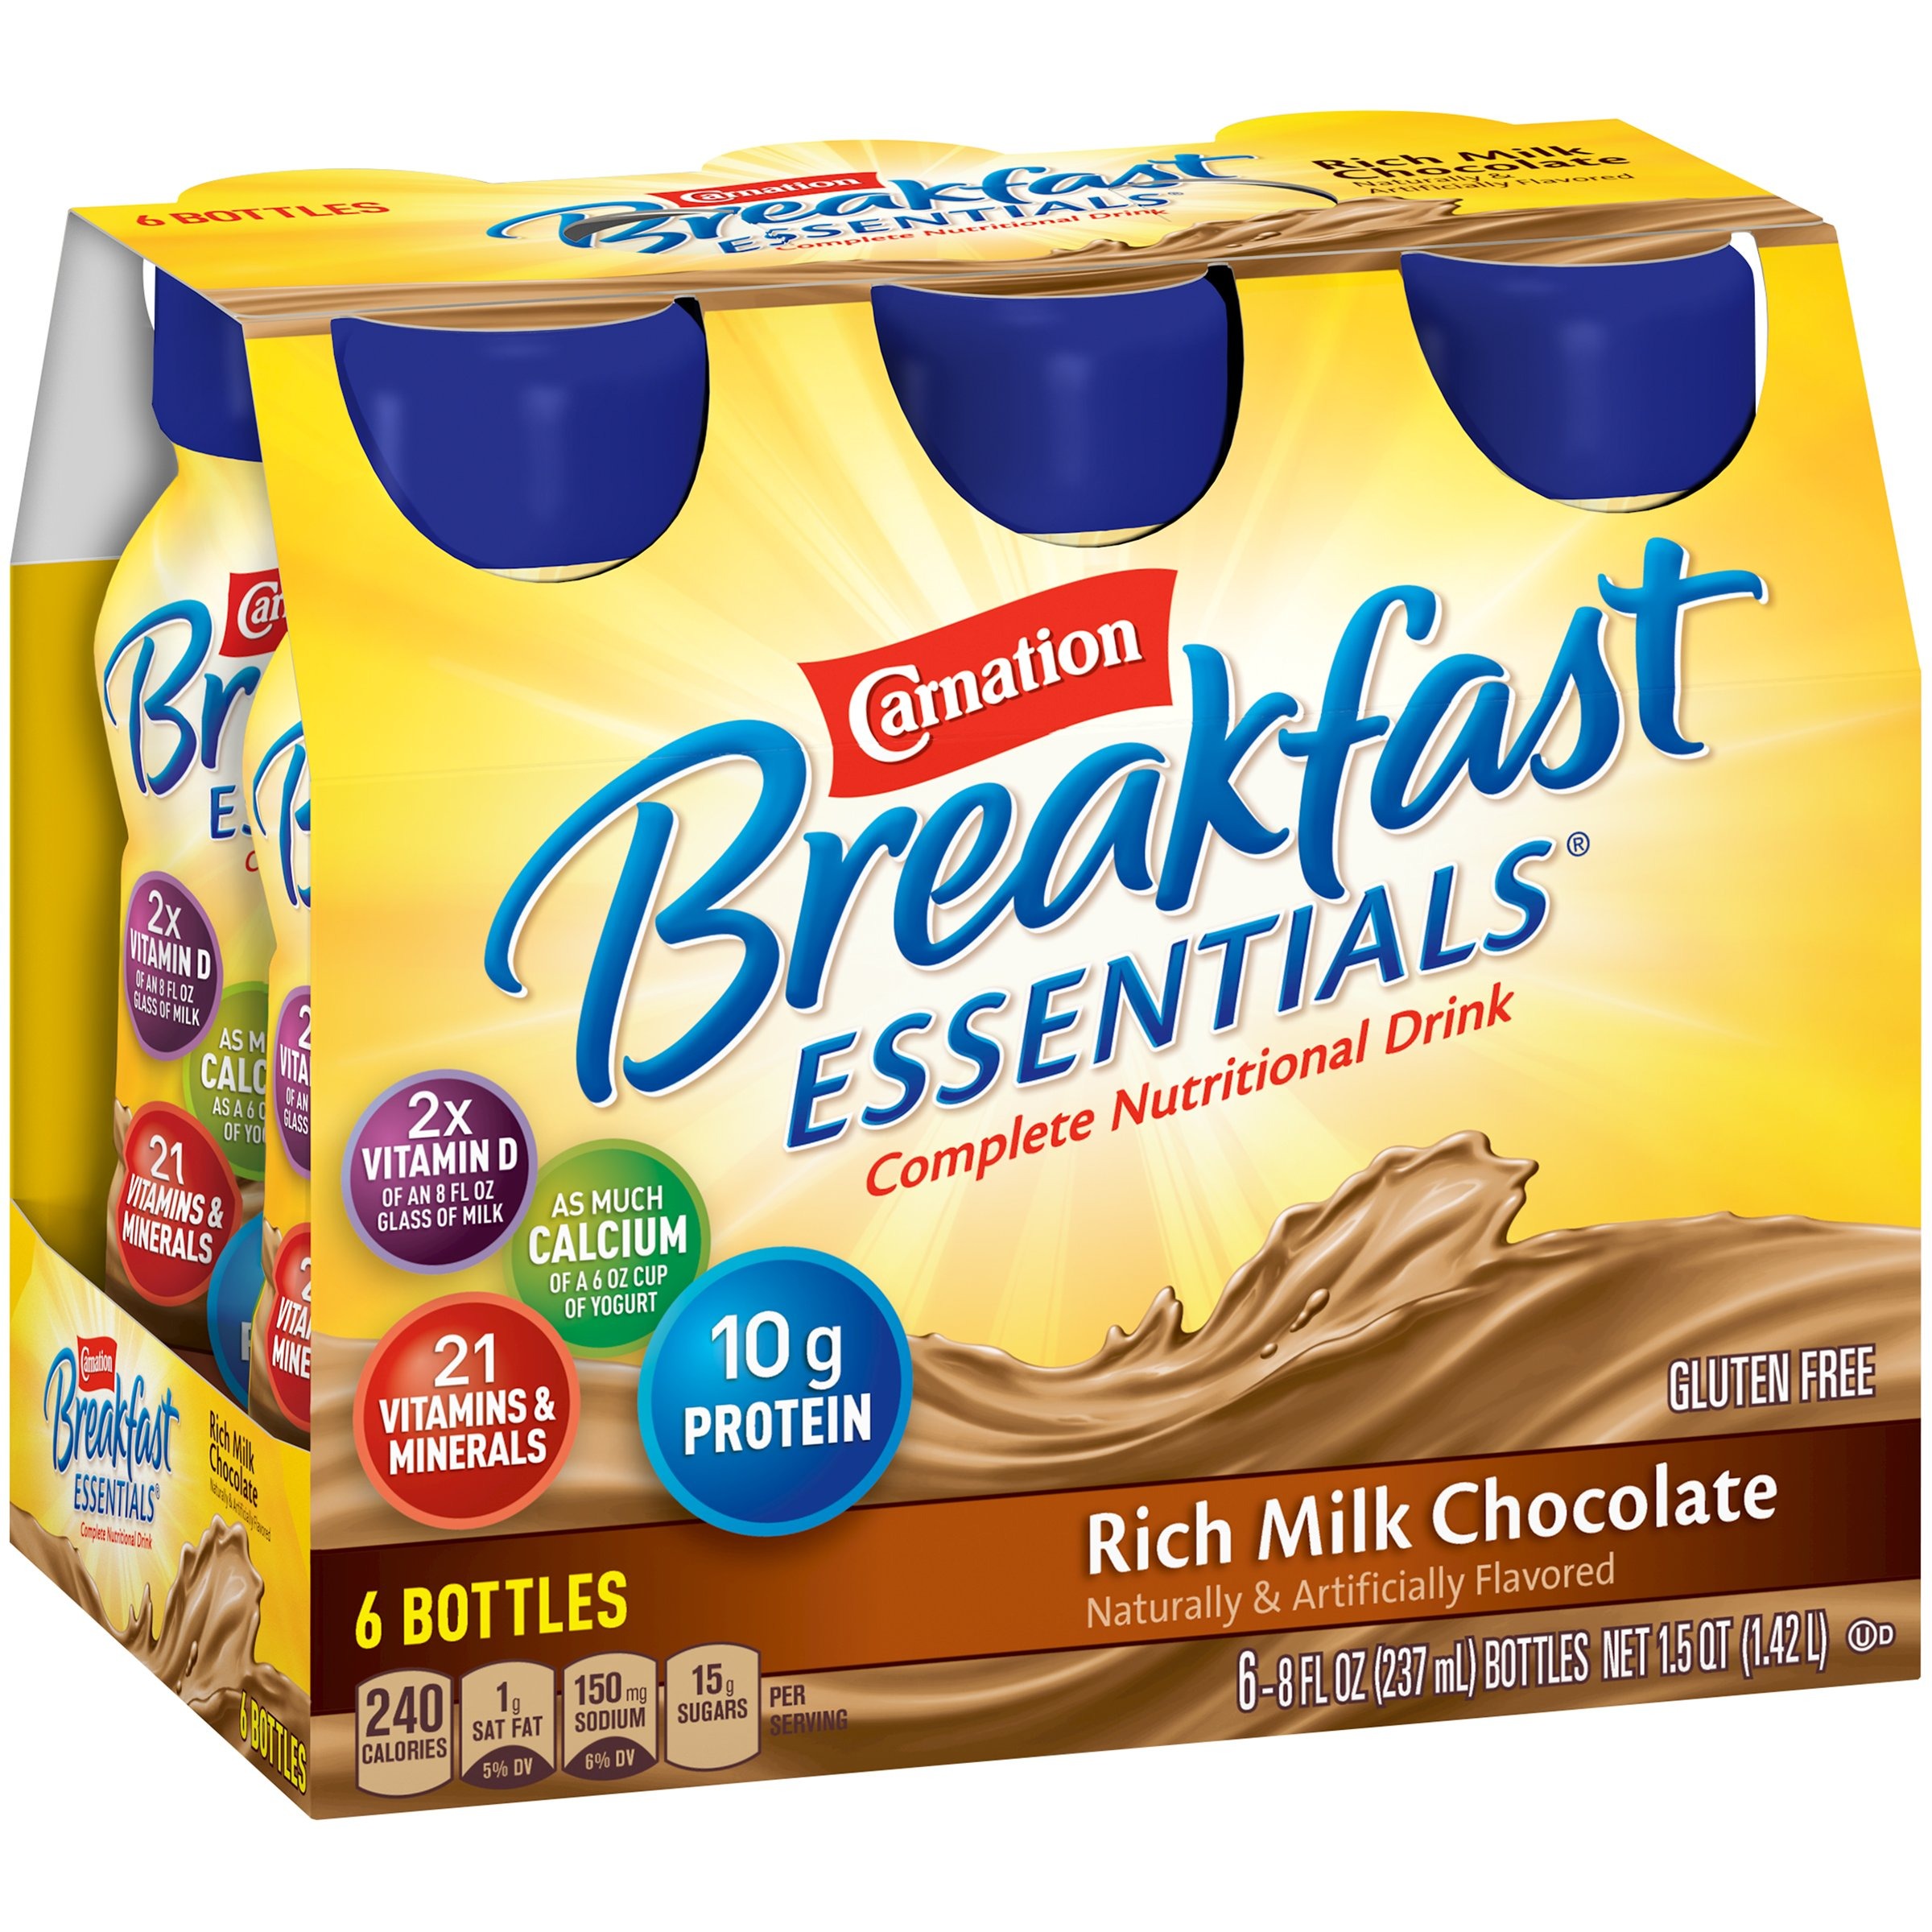
Item Name: Carnation Breakfast Essentials Ready-to-Drink, Rich Milk Chocolate, 8 Ounce Bottle (Pack of 6) (Packaging May Vary)
Bullet Point 1: Bottled Nutritional Drink: As a snack, mini meal, or at breakfast, Carnation Breakfast Essentials Ready To Drink bottled nutritional drinks give you 10g protein and 240 calories to start your day right
Bullet Point 2: Carnation Breakfast Essentials Original: The nutritional drink you love at breakfast, available in two easy forms
Bullet Point 3: Ready To Drink Bottles: For those busy mornings, Carnation Breakfast Essentials ready to drink bottled nutritional drinks help you start the day with protein and other nutrients; Shake, open, and enjoy
Bullet Point 4: Good Nutrition From The Start: Carnation Breakfast Essentials helps families get the vitamins and minerals they need to start the day, from powdered drink mixes to high protein ready to drink shakes
Bullet Point 5: Nutritional Drinks For Busy Lives: It's hard to balance a healthy lifestyle and a busy day; Carnation Breakfast Essentials nutritional drinks make it easy to start your day with good nutrition
Value: 48.0
Unit: Fl Oz

Price: 7.39